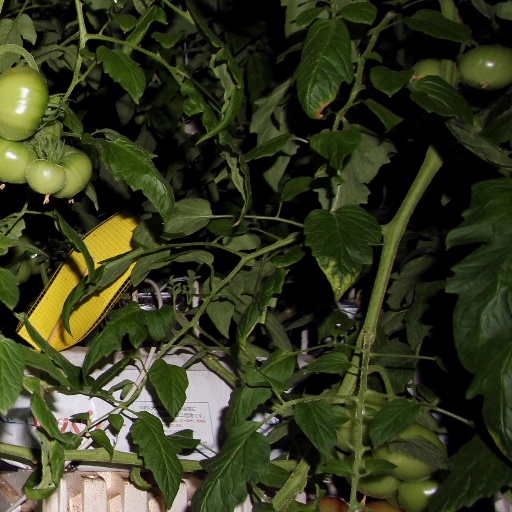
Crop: tomato